Michel de Castelnau

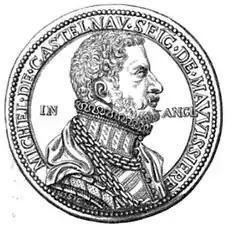
Portrait medal of Michel de Castelnau, Sieur de la Mauvissière, by Steven van Herwijck, 1565

During the next ten years Castelnau was employed in various important missions: first to Queen Elizabeth to negotiate a peace. In March 1564, Castelnau visited Scotland to encourage Mary, Queen of Scots, to marry a French Duke. After Mary married to Lord Darnley in July 1565, he was involved in diplomatic responses to her troubles during the Chaseabout Raid and he visited her at Holyroodhouse. He returned to Edinburgh following the murder of David Rizzio. He went to see Mary, Queen of Scots, at Edinburgh Castle in April 1566. She was pregnant.